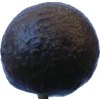
Label: black_avocado